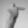
ASL letter: T